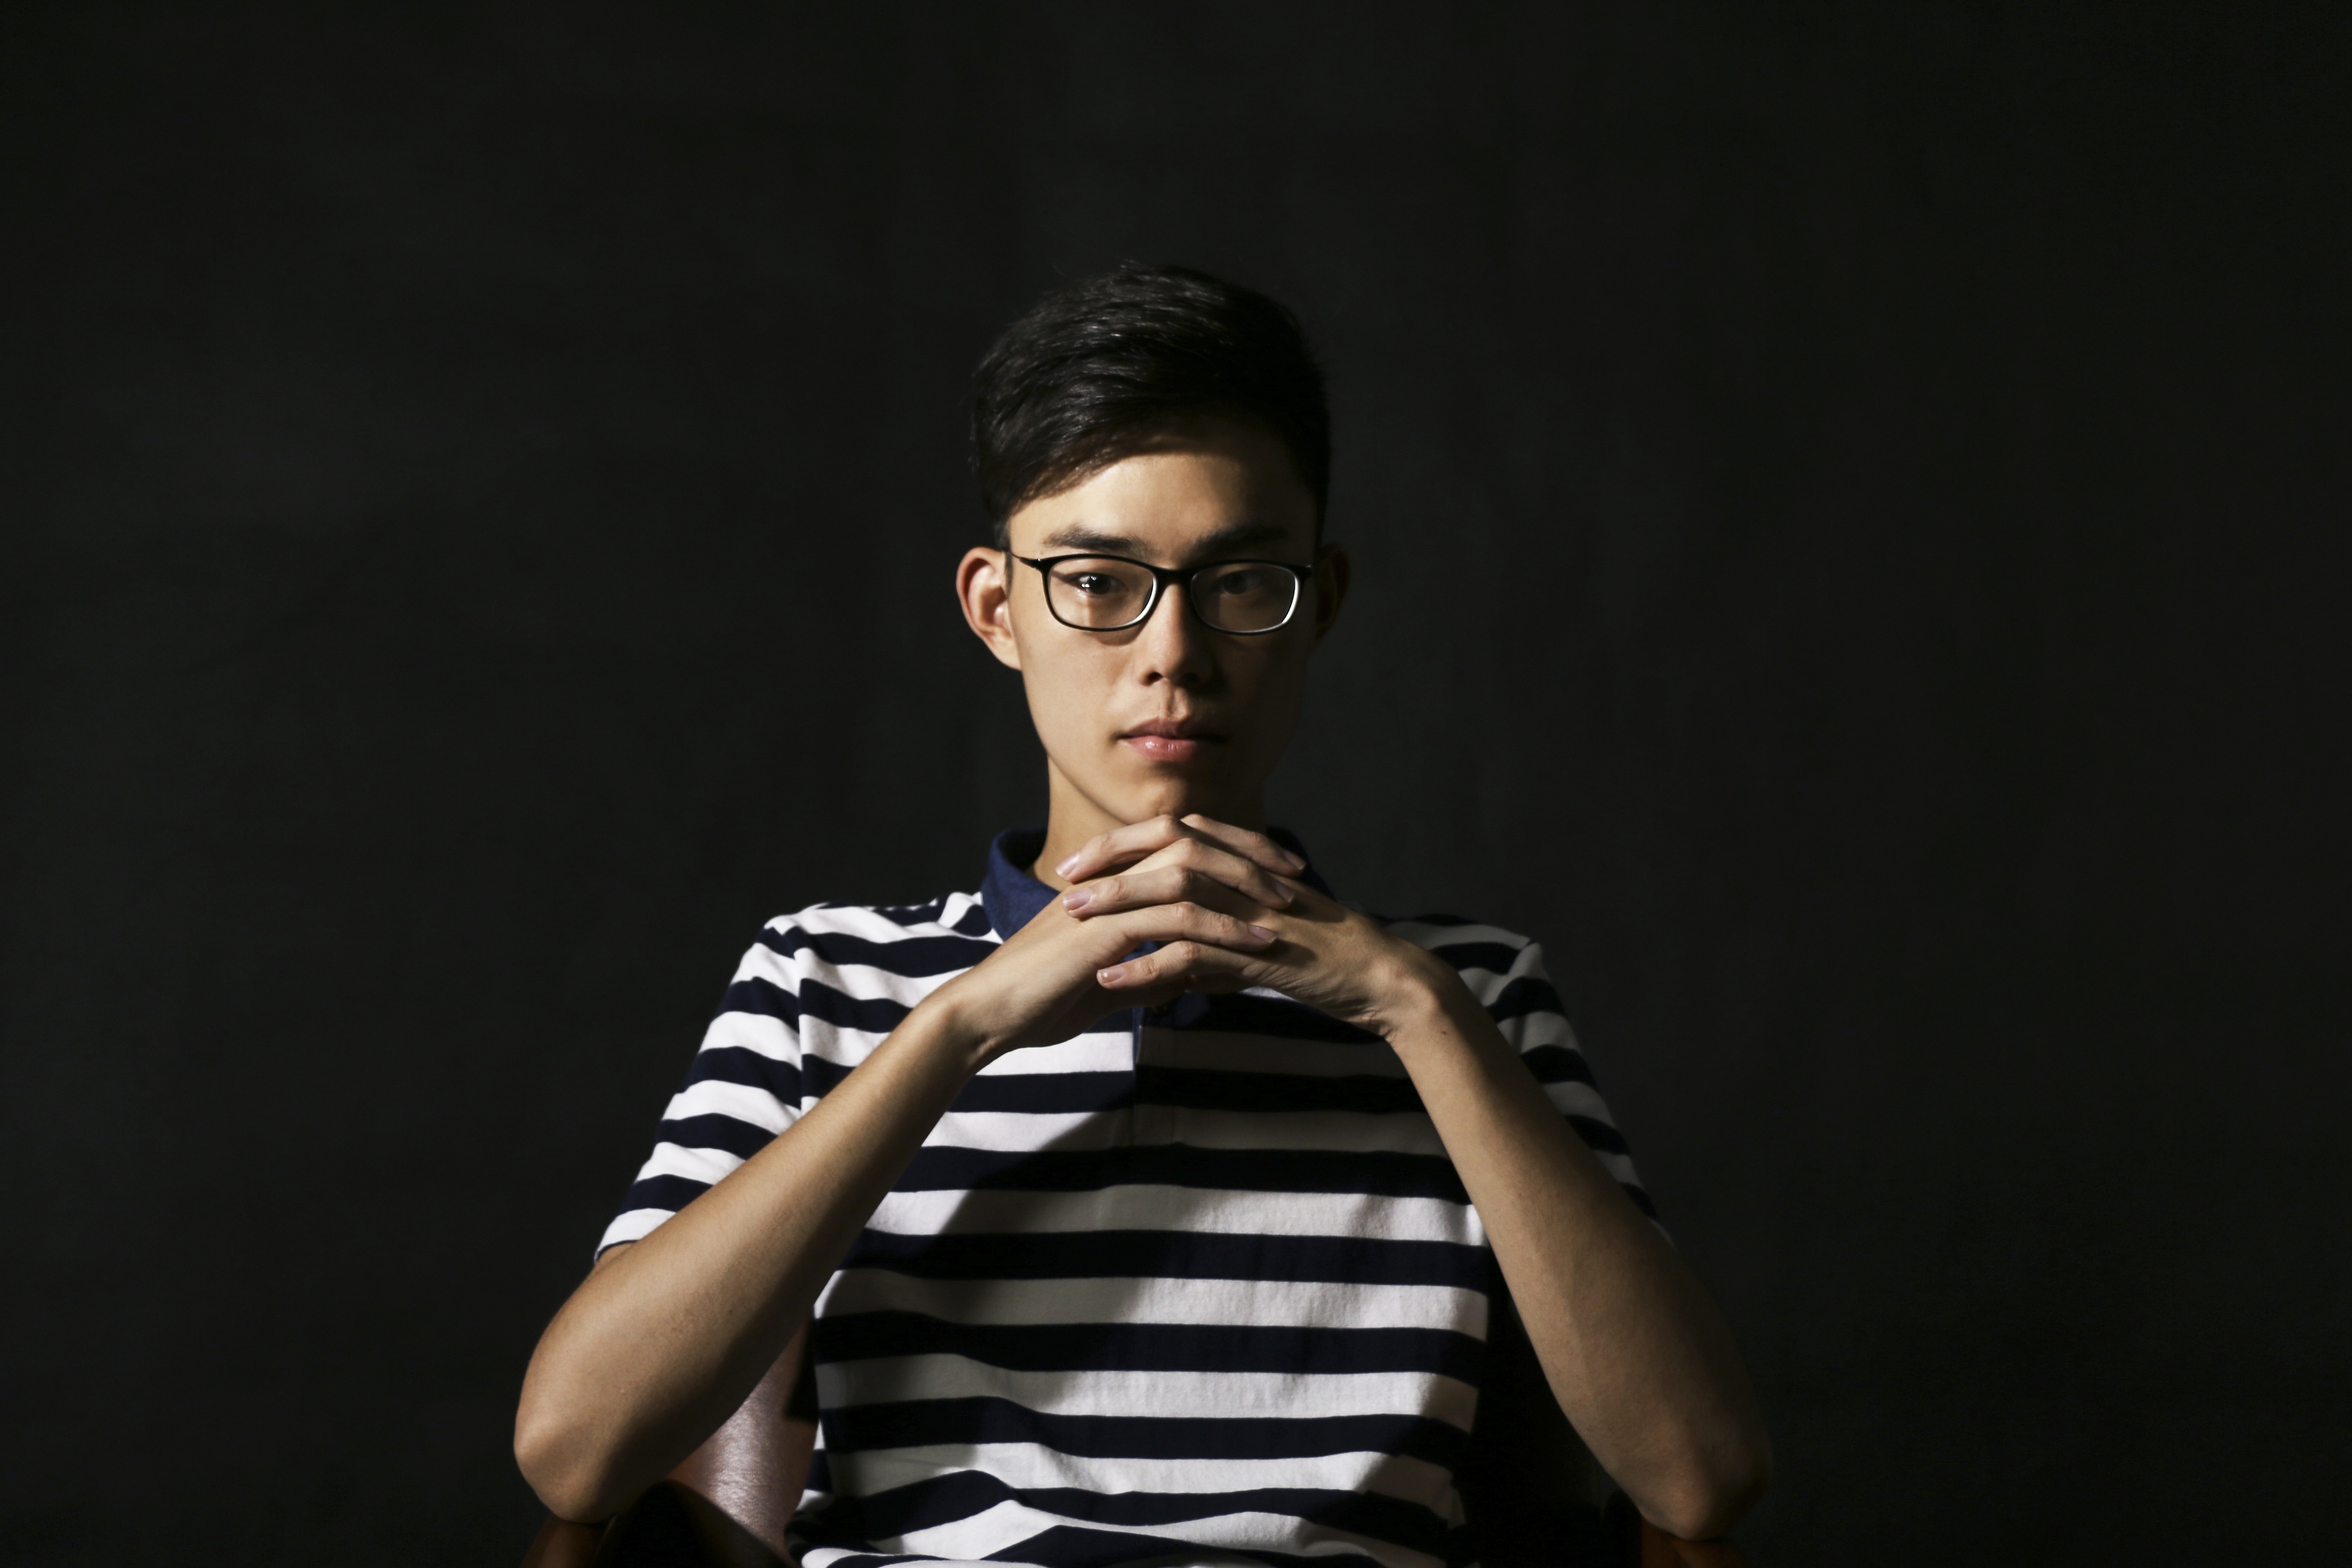
man, dark, male, singer, portrait, chinese, fashion, musician, striped, glasses, singing, guitarist, character, serious, sat, young people, photo shoot, t shirts